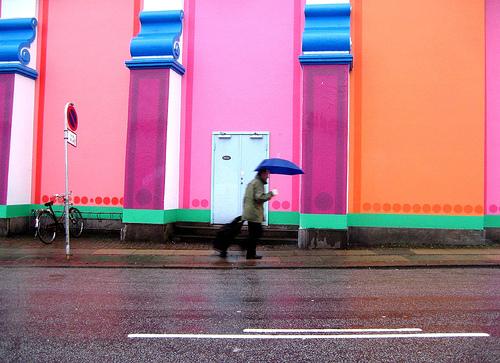
Weather: rain or strom